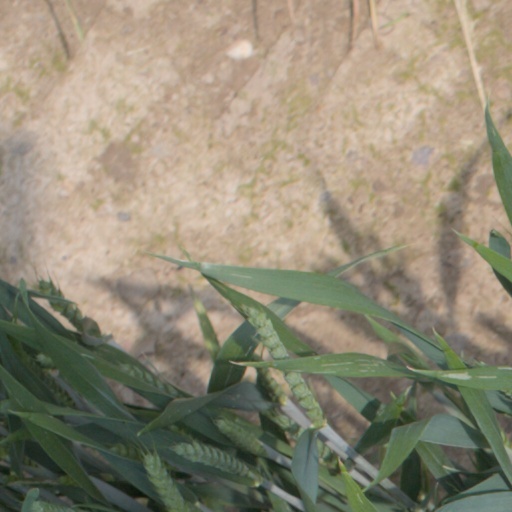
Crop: wheat